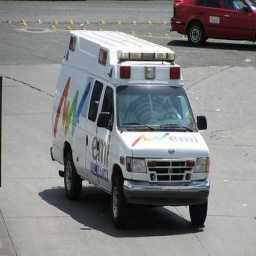
Label: ambulance